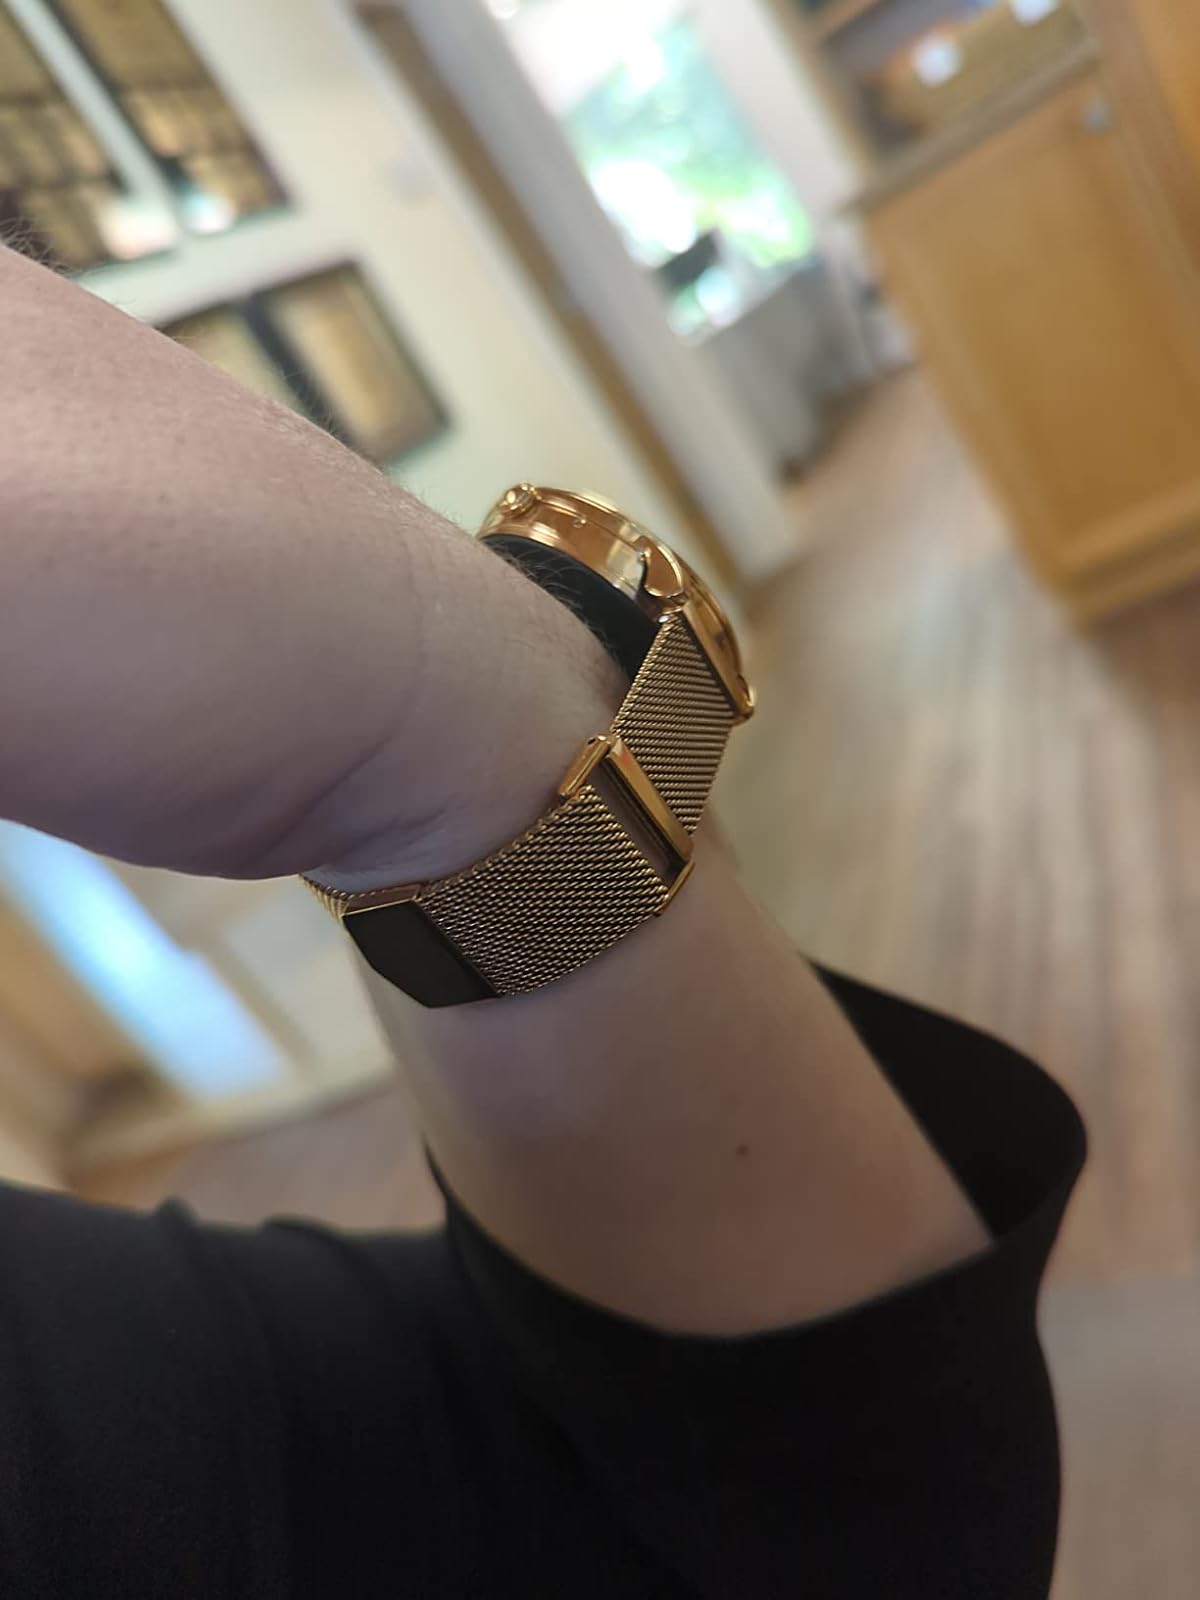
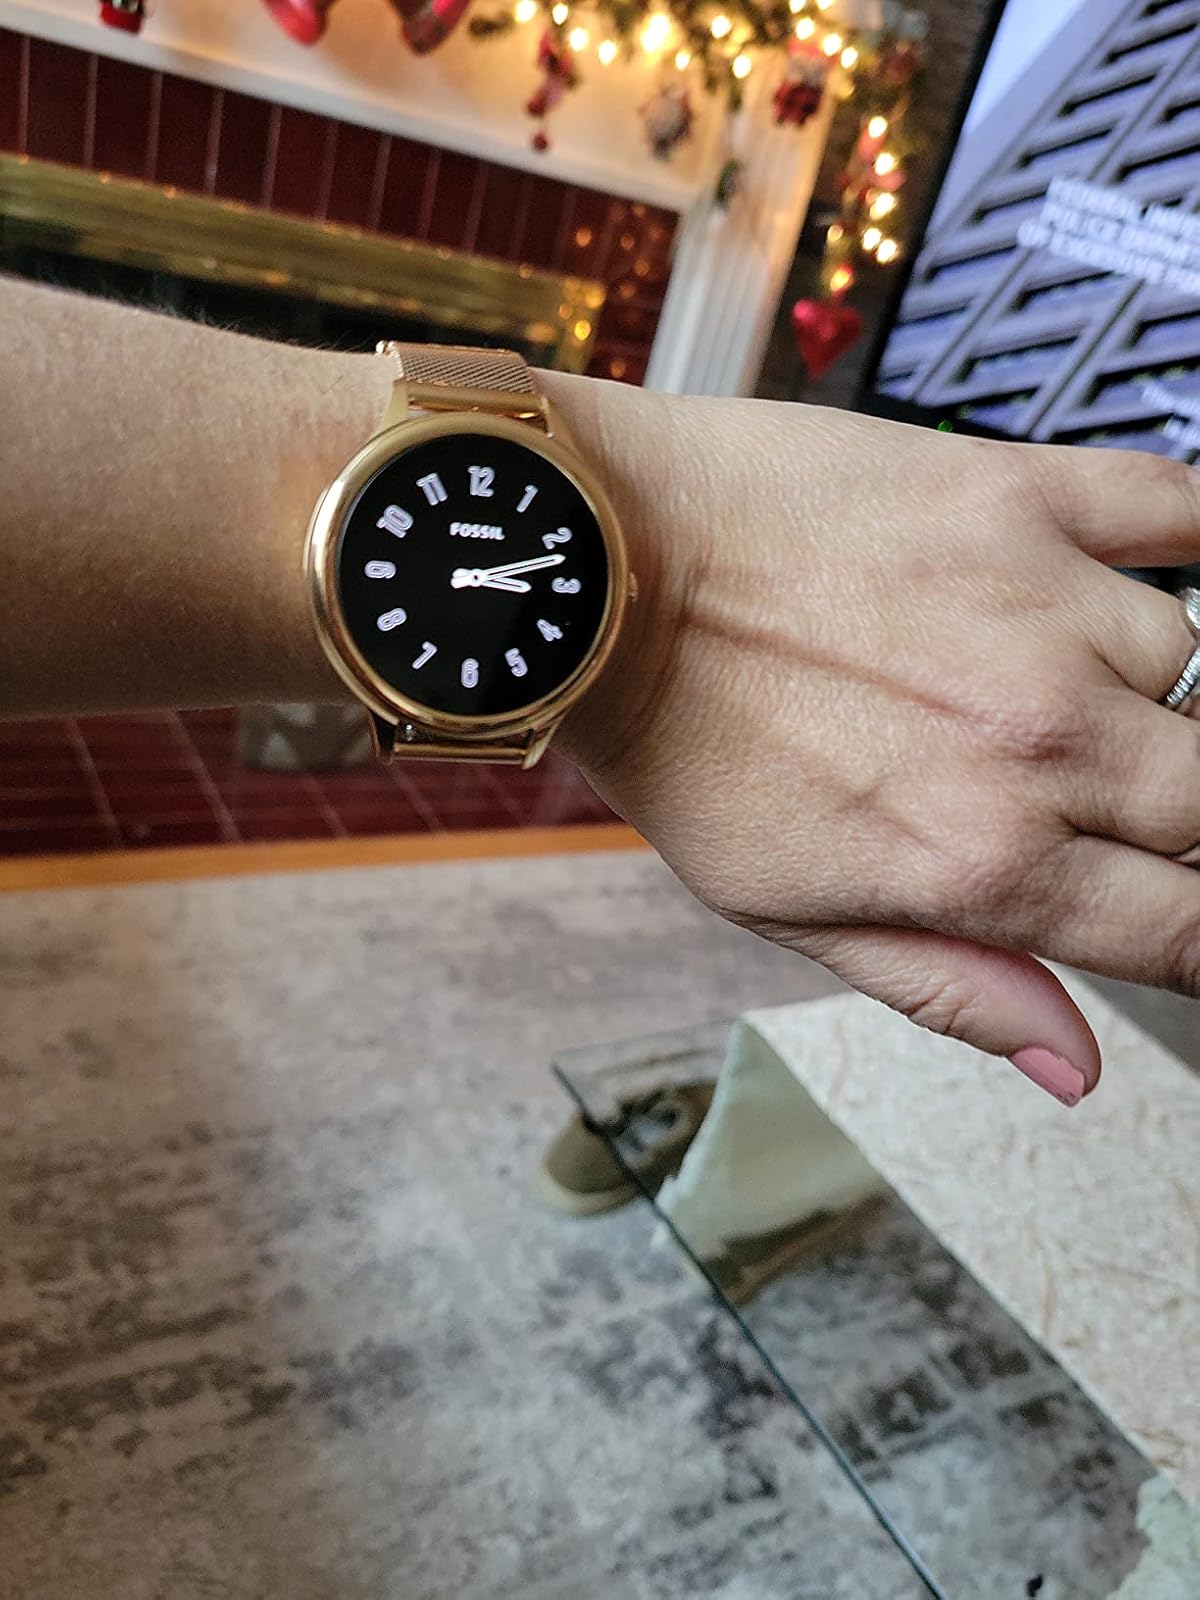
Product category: smartwatch
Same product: yes